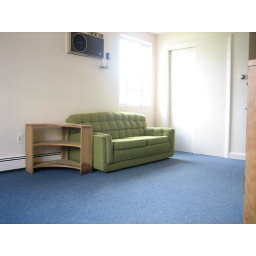
this is the couch in question. A window and the closet are behind. The thing on the wall is an AC unit.